Francisco I. Madero

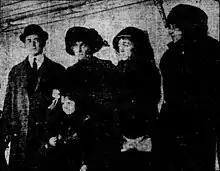

Initially, the U.S. was cautiously optimistic about Madero leading the new government. He had kept the Federal Army and the federal bureaucracy, and dismissed the revolutionary forces that brought him to power. Although his Plan of San Luis Potosí signaled his openness to land reform, he failed to move on it, which did not have an impact on the U.S. or its business interests. Madero displayed no overt anti-Americanism, but his resistance to U.S. pressure on a variety of issues were taken as that by the U.S. government and business interests. He did not follow through on promises made in his name, perhaps by his brother Gustavo A. Madero, to turn Mexico's oil industry over to the Standard Oil Company. He refused to satisfy U.S. demands for compensation for life and property outside of a bilateral commission. He planned to institute universal male military service, which would have strengthened Mexico's position against foreign powers. Furthermore, Madero's lifting of restrictions on labor organizing had resulted in strikes, which had an impact on U.S. companies in Mexico. Likewise, Madero was not deviating from President Díaz's firmness against demands that infringed on Mexican sovereignty and domestic policy, but the U.S. pressed the issues.